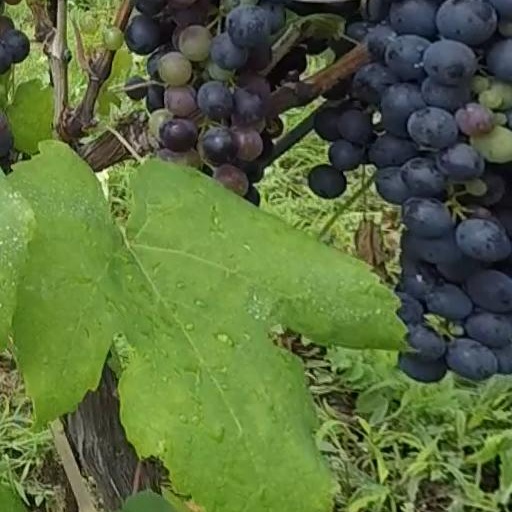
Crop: grape